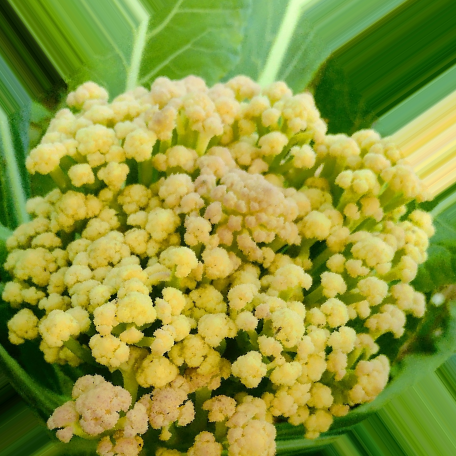
Label: Bacterial spot rot